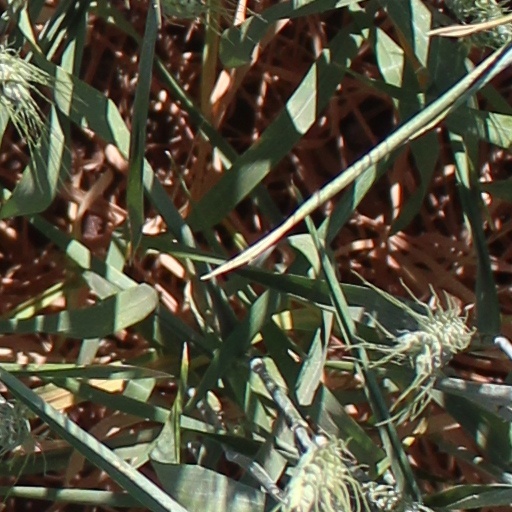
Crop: wheat